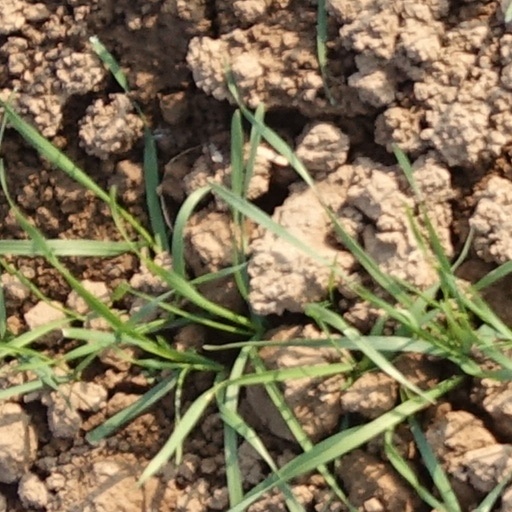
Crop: wheat